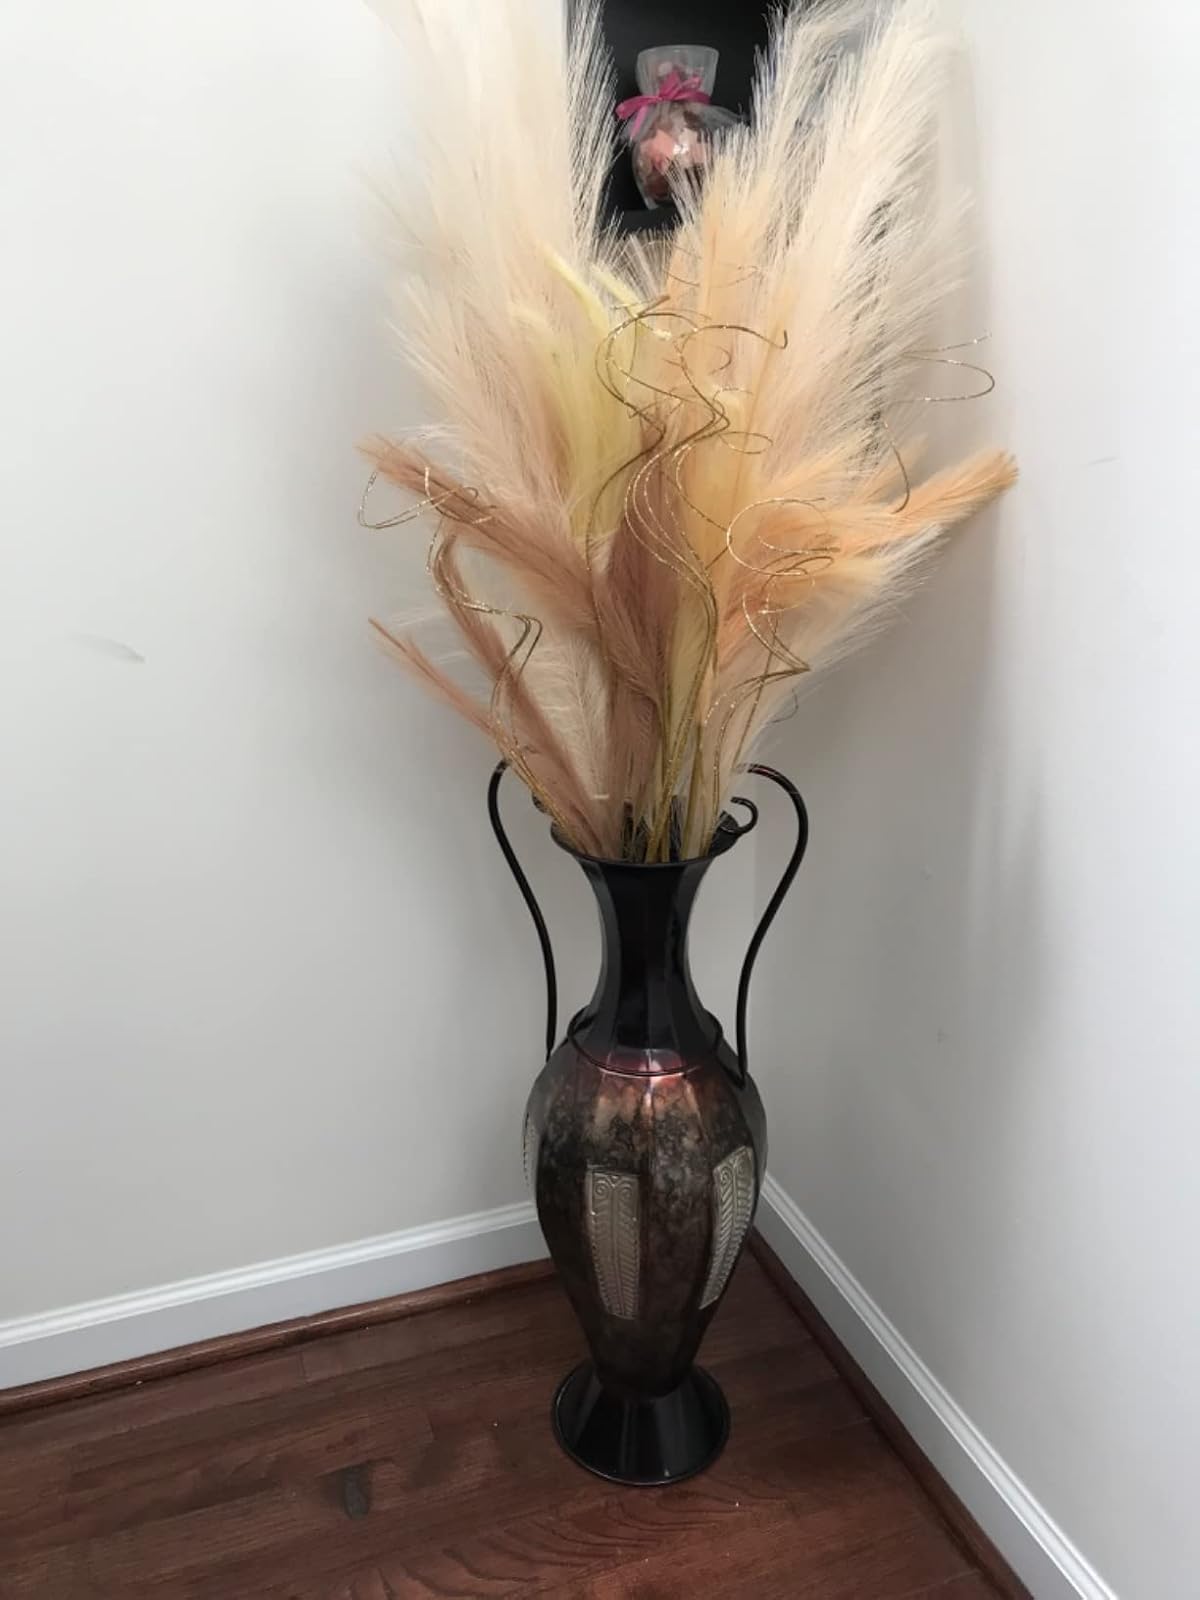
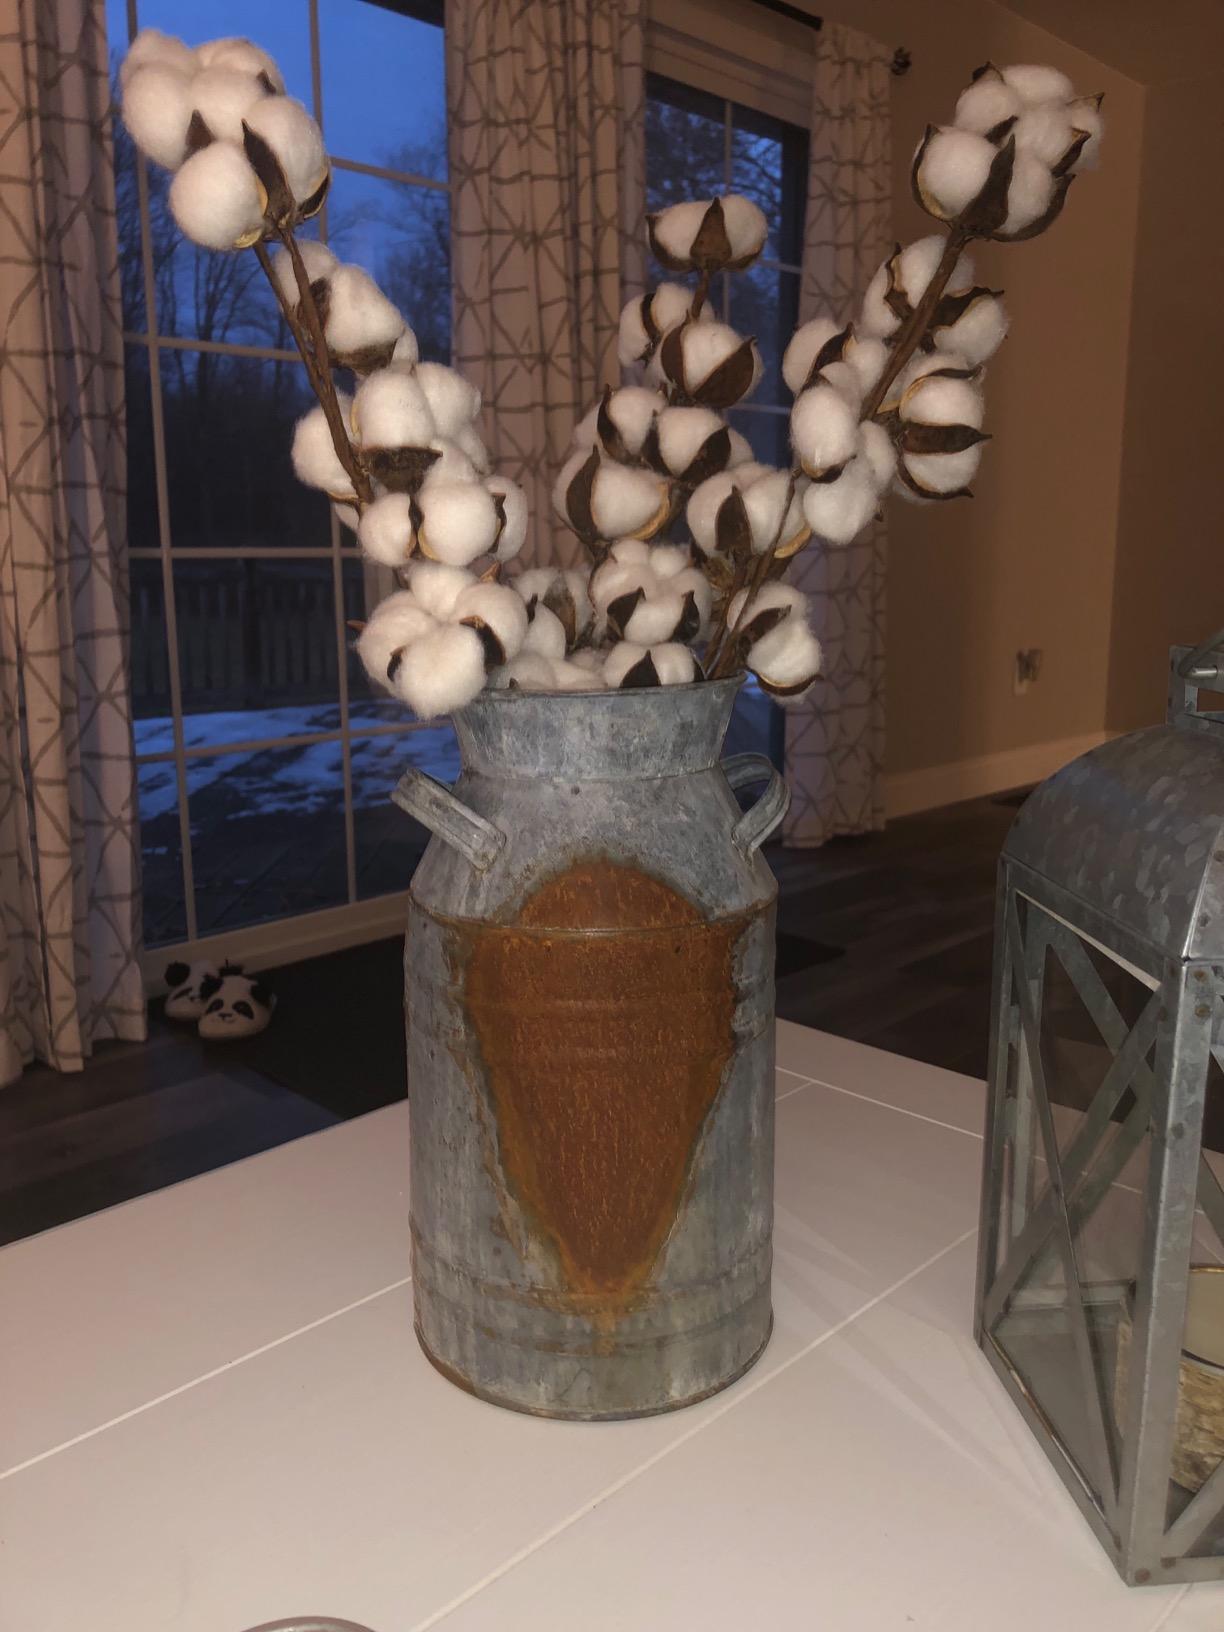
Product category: vase
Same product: no